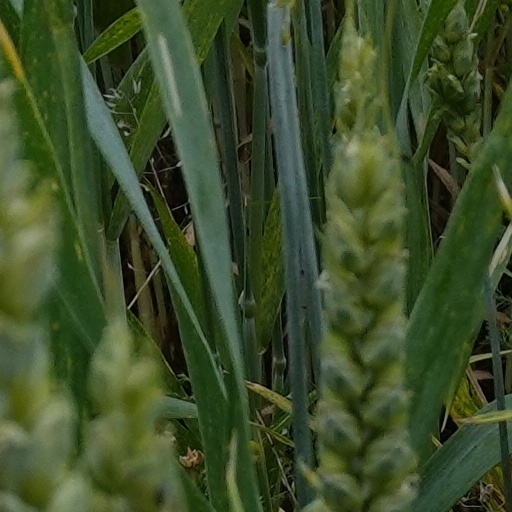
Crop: wheat